Queensborough, New Westminster

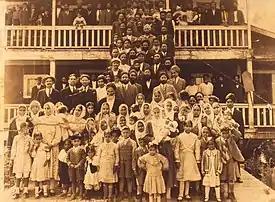
Queensborough Sikh temple, 1931

A legacy of early 20th century settlement, the neighbourhood has a large South Asian population. In recent decades the European and East Asian population have grown with the area witnessing increasing residential development and infill. In the 1960s, there were many new European immigrants; Italians, Portuguese, Polish, Romanian and Russian. In the 1970s, Asian immigration increased; a new wave of Indian immigrants settled in the area, along with Chinese and Filipino newcomers.